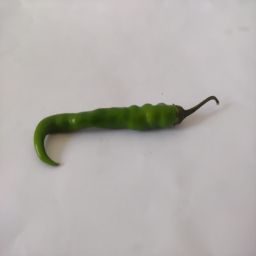
Crop: Chile Pepper
Quality: Unripe